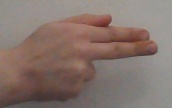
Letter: ghain